Dayton–Wright Brothers Airport

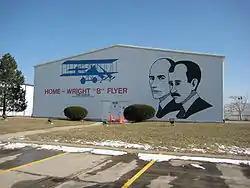
Wright B Flyer Museum

Dayton–Wright Brothers Airport is a public airport located 10 miles (16 km) south of the central business district of Dayton, Ohio, located mainly in Miami Township, Montgomery County and partly in Clearcreek Township, Warren County, near the suburb of Springboro. It is owned and operated by the City of Dayton and serves as the reliever airport for Dayton International Airport. It mainly serves corporate and personal aircraft users. The airport's identifying code, MGY, is a reference to its former name of Montgomery County Airport.